Izu Islands

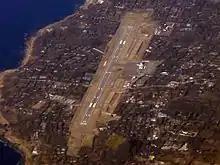
Oshima Airport.

The primary industries are fisheries, agriculture, and tourism. The most scenic spots on the islands are crowded with tourists during summers. Popular tourist activities include swimming, scuba diving, surfing, fishing, bird watching and trekking.